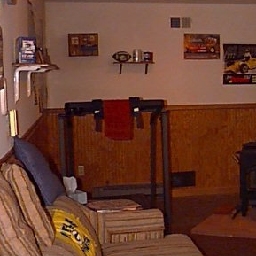
Room type: livingroom